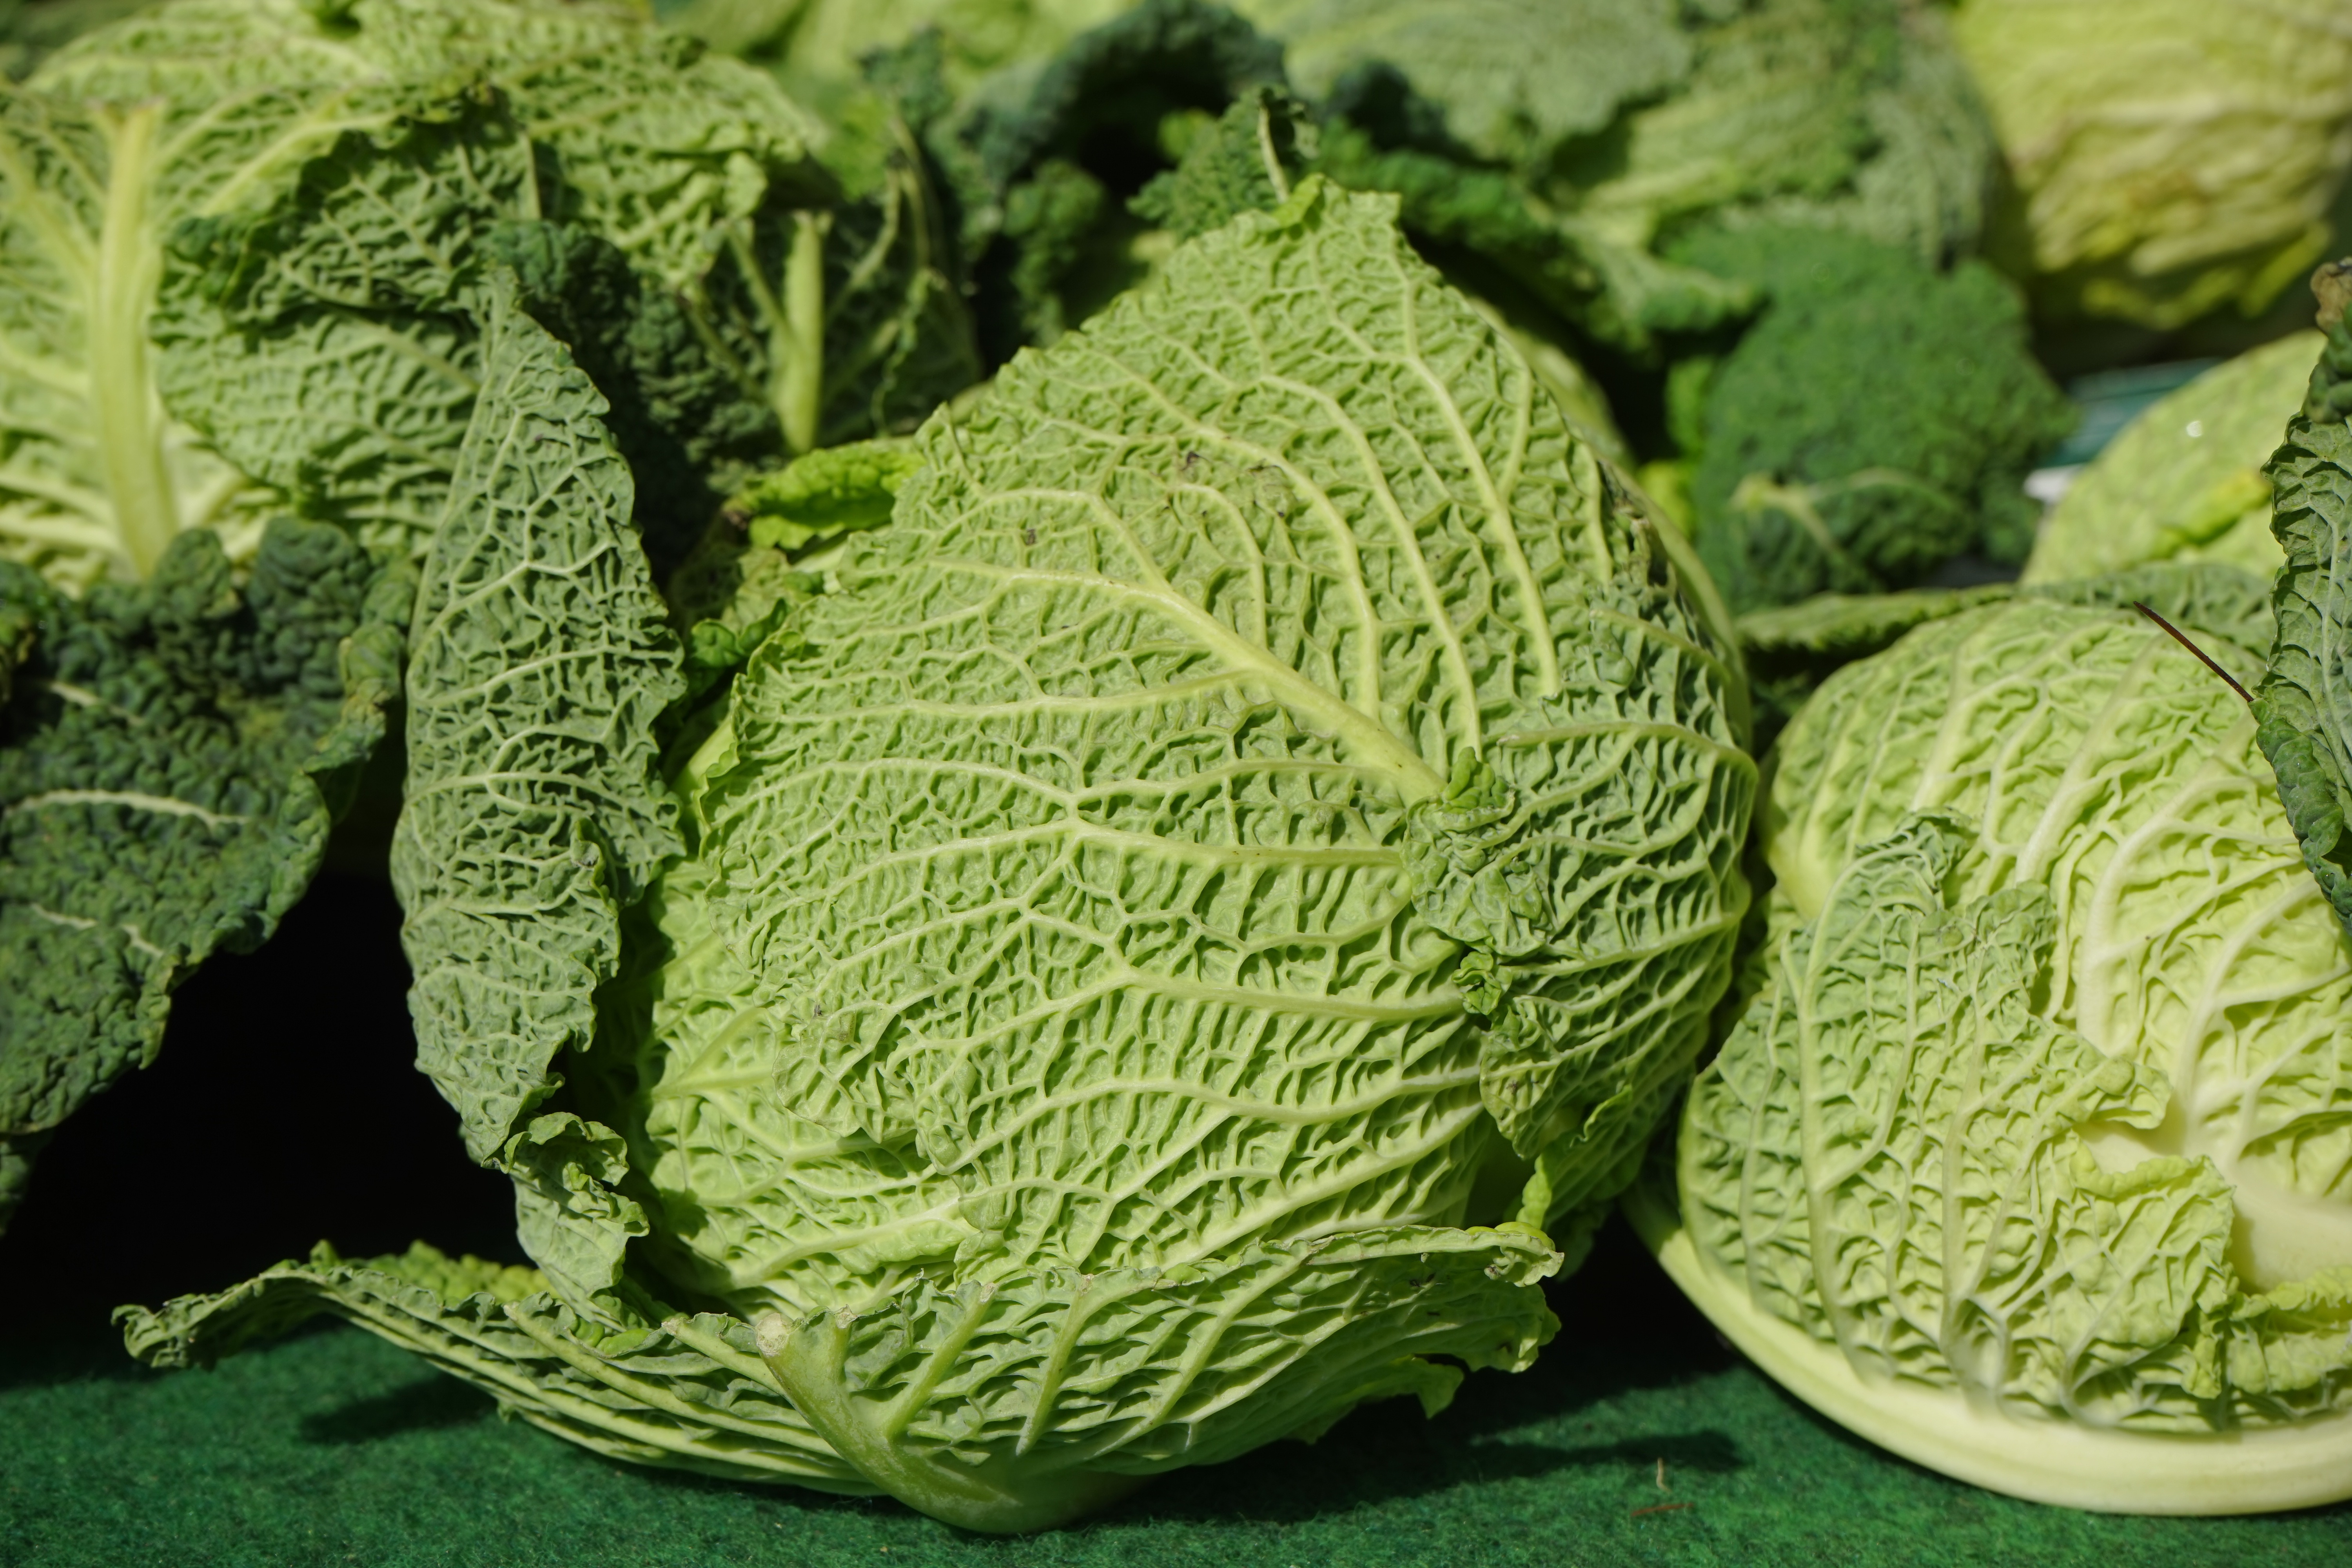
food, green, produce, vegetable, healthy, vegetables, cabbage, savoy, brassica, collard greens, kohl, savoy cabbage, head cabbage, welsch herb, welsch carbonate, krause leaves, wirz, mustard plant, leaf vegetable, kraus corrugated sheets, brassica oleracea convar